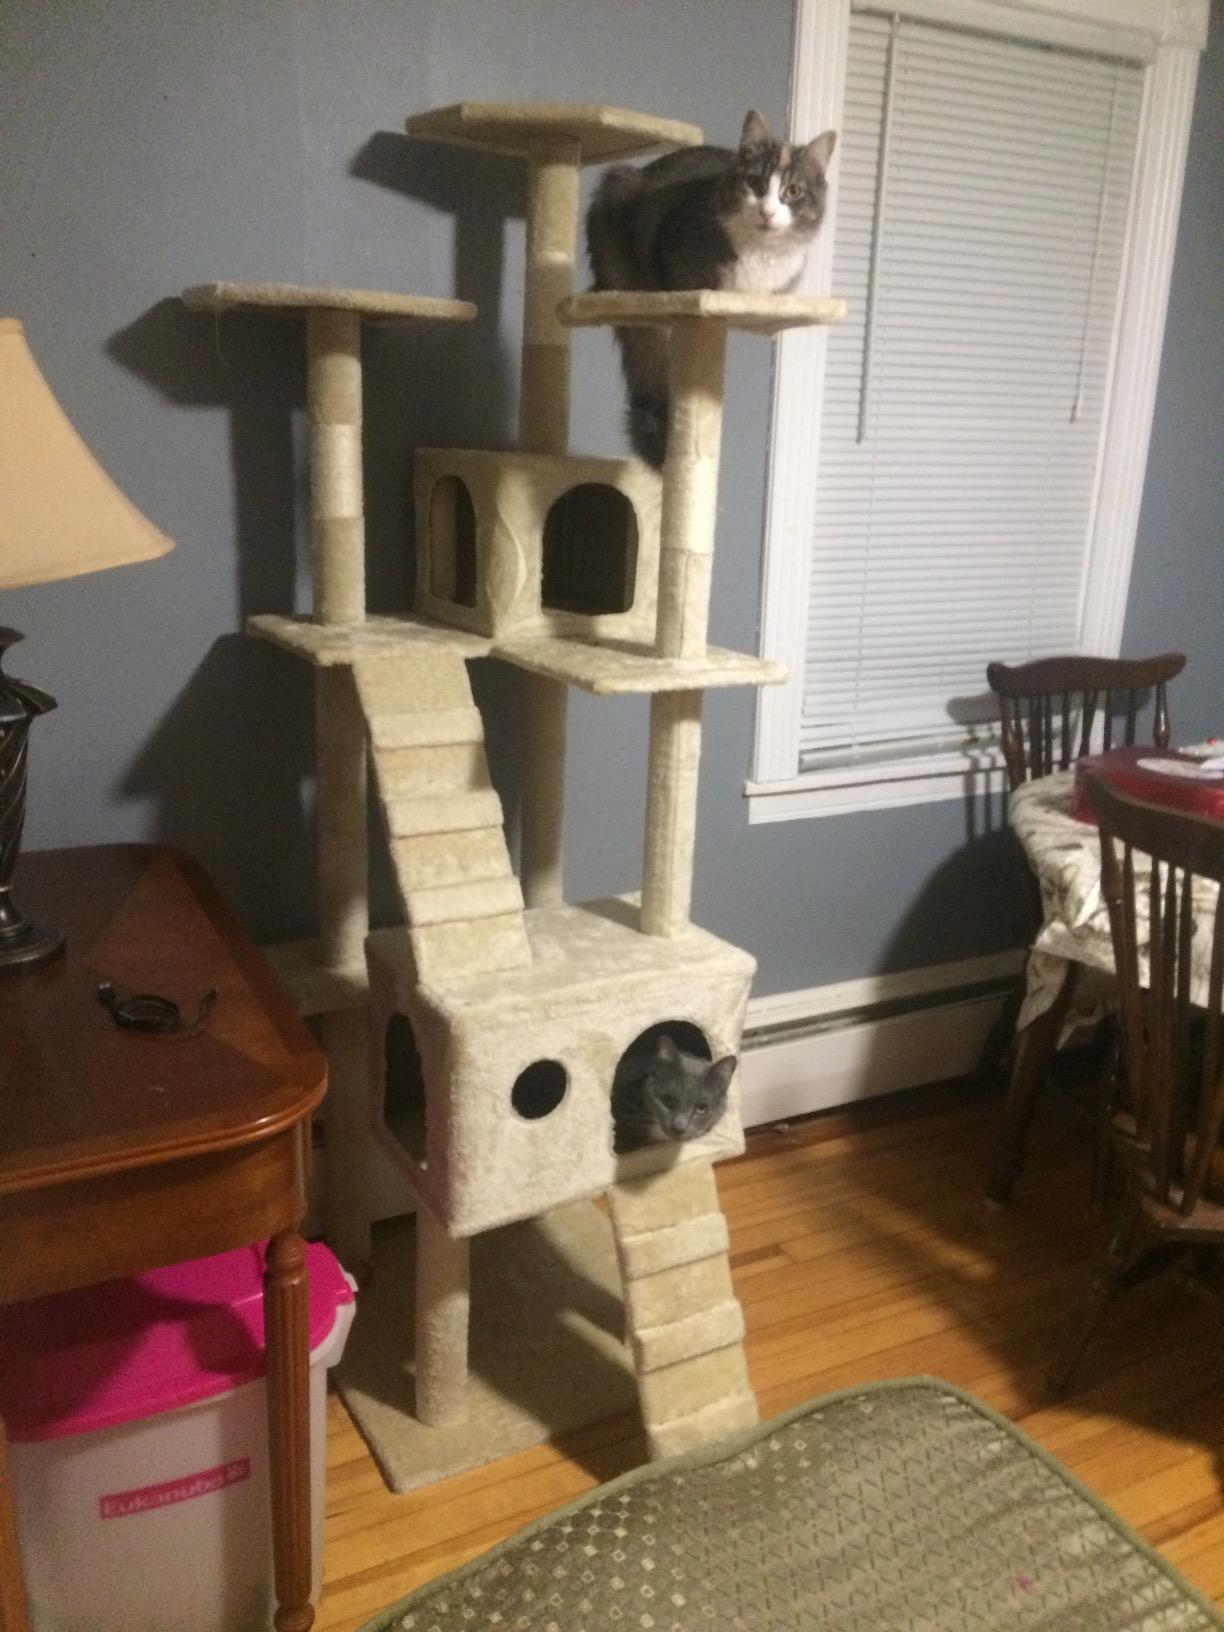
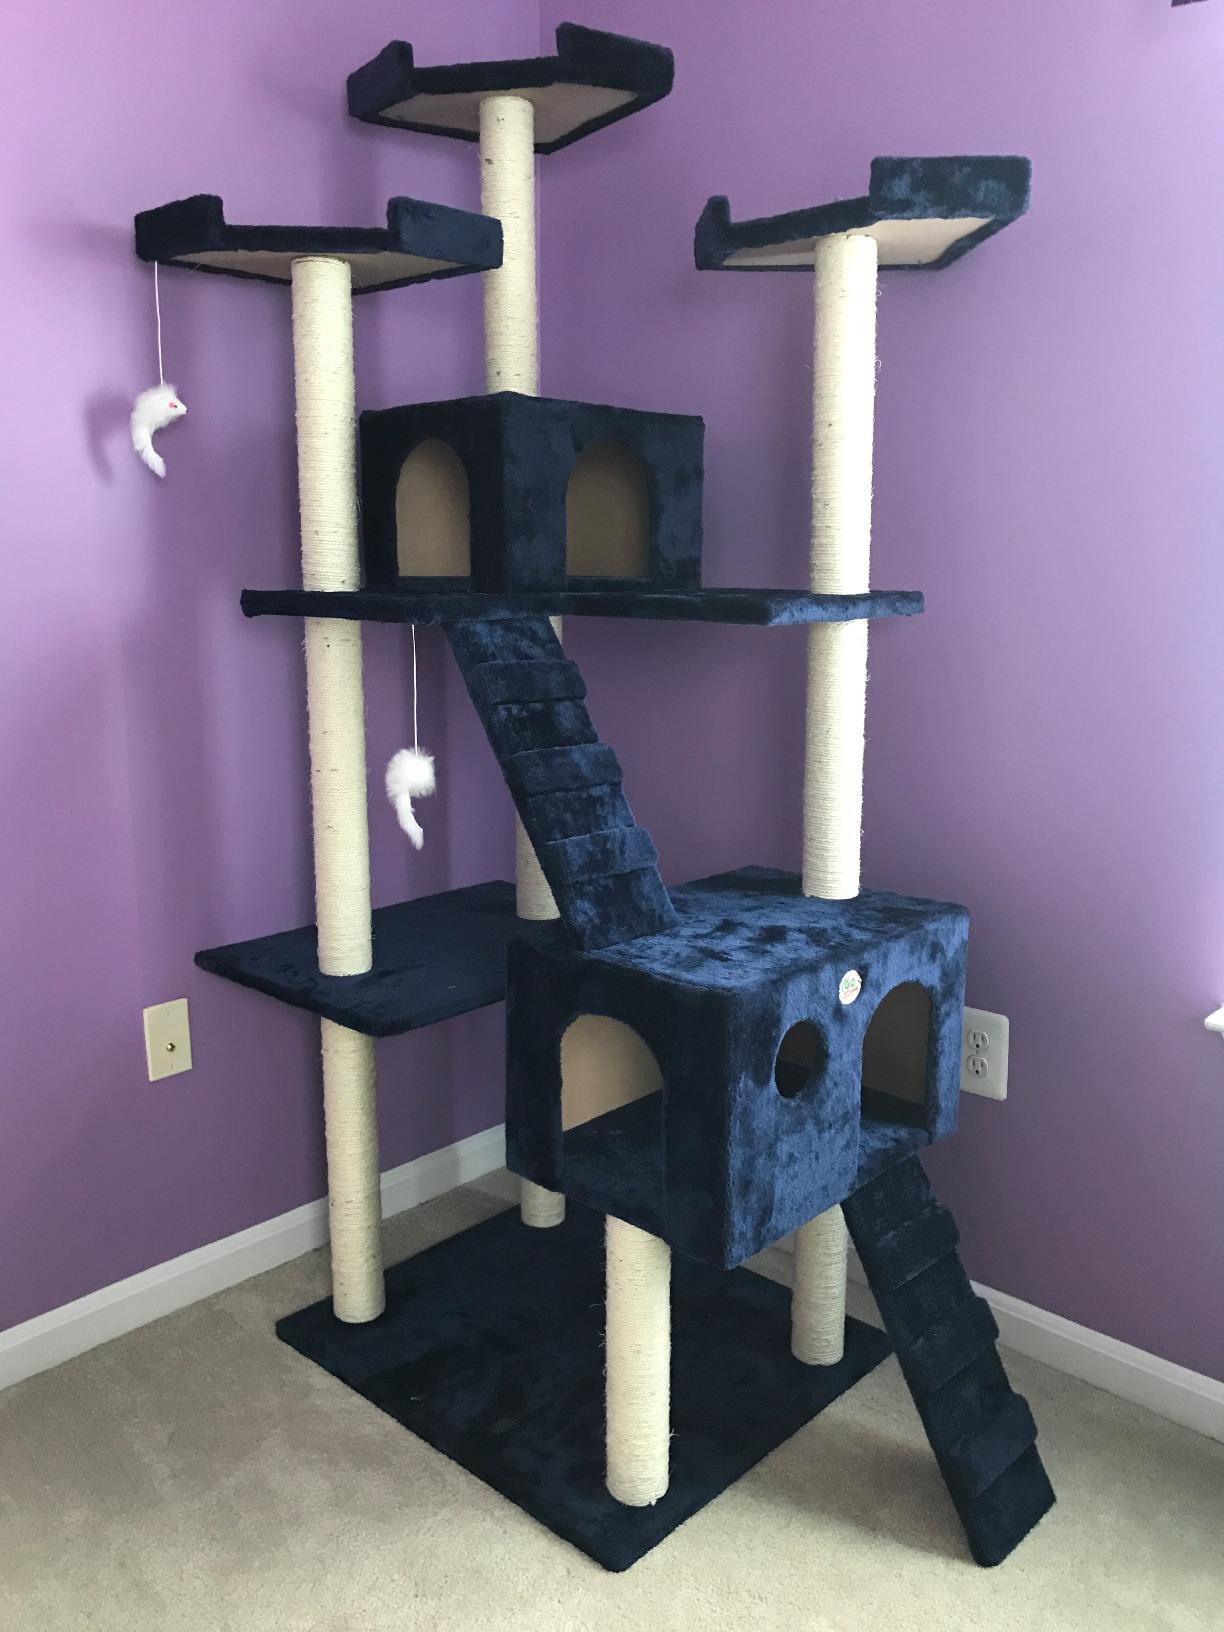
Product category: items_cat tree
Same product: no